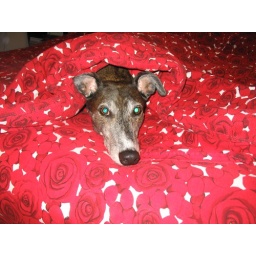
Asta in a bed of roses